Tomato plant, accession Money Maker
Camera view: horizontal (90 deg, fisheye); turntable rotation: 270 degrees
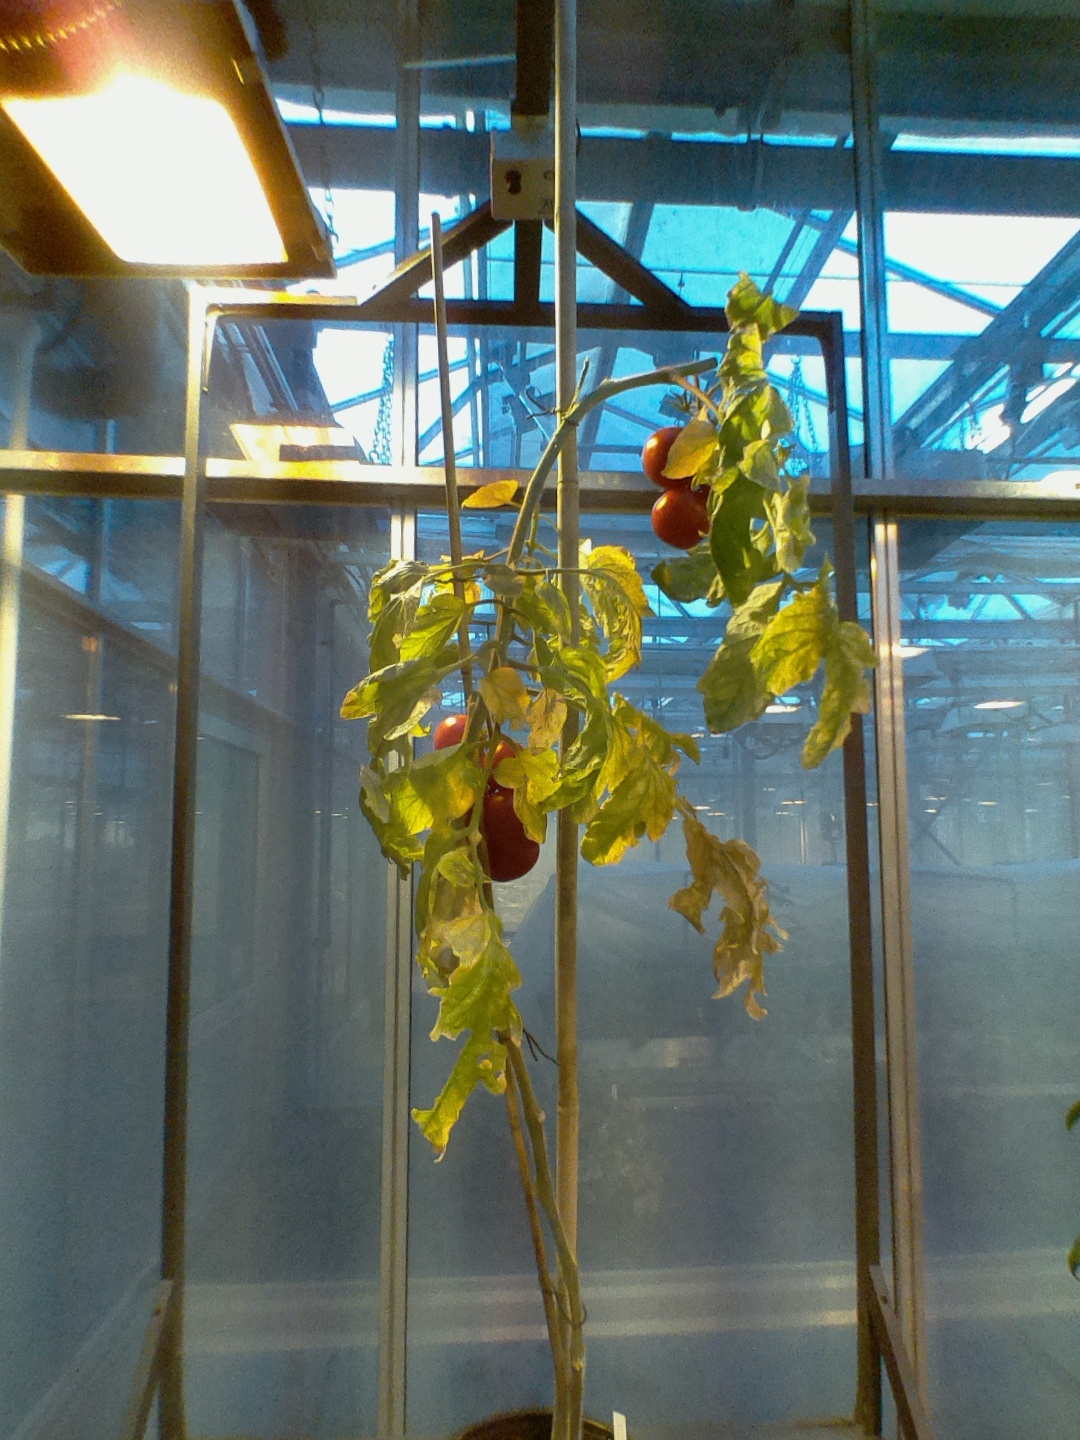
BBCH growth stage 89: 90%-100% of fruits show typical fully ripe color